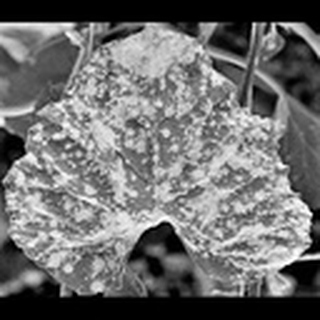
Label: cotton_powdery_mildew